Organ donation

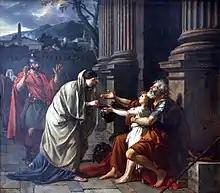
Altruism

New Zealand law allows live donors to participate in altruistic organ donation only. In the five years to 2018, there were 16 cases of liver donation by live donors and 381 cases of kidney donation by live donors. New Zealand has low rates of live donation, which could be due to the fact that it is illegal to pay someone for their organs. The Human Tissue Act 2008 states that trading in human tissue is prohibited, and is punishable by a fine of up to $50,000 or a prison term of up to 1 year. The Compensation for Live Organ Donors Act 2016, which came into force in December 2017, allows live organ donors to be compensated for lost income for up to 12 weeks post-donation.